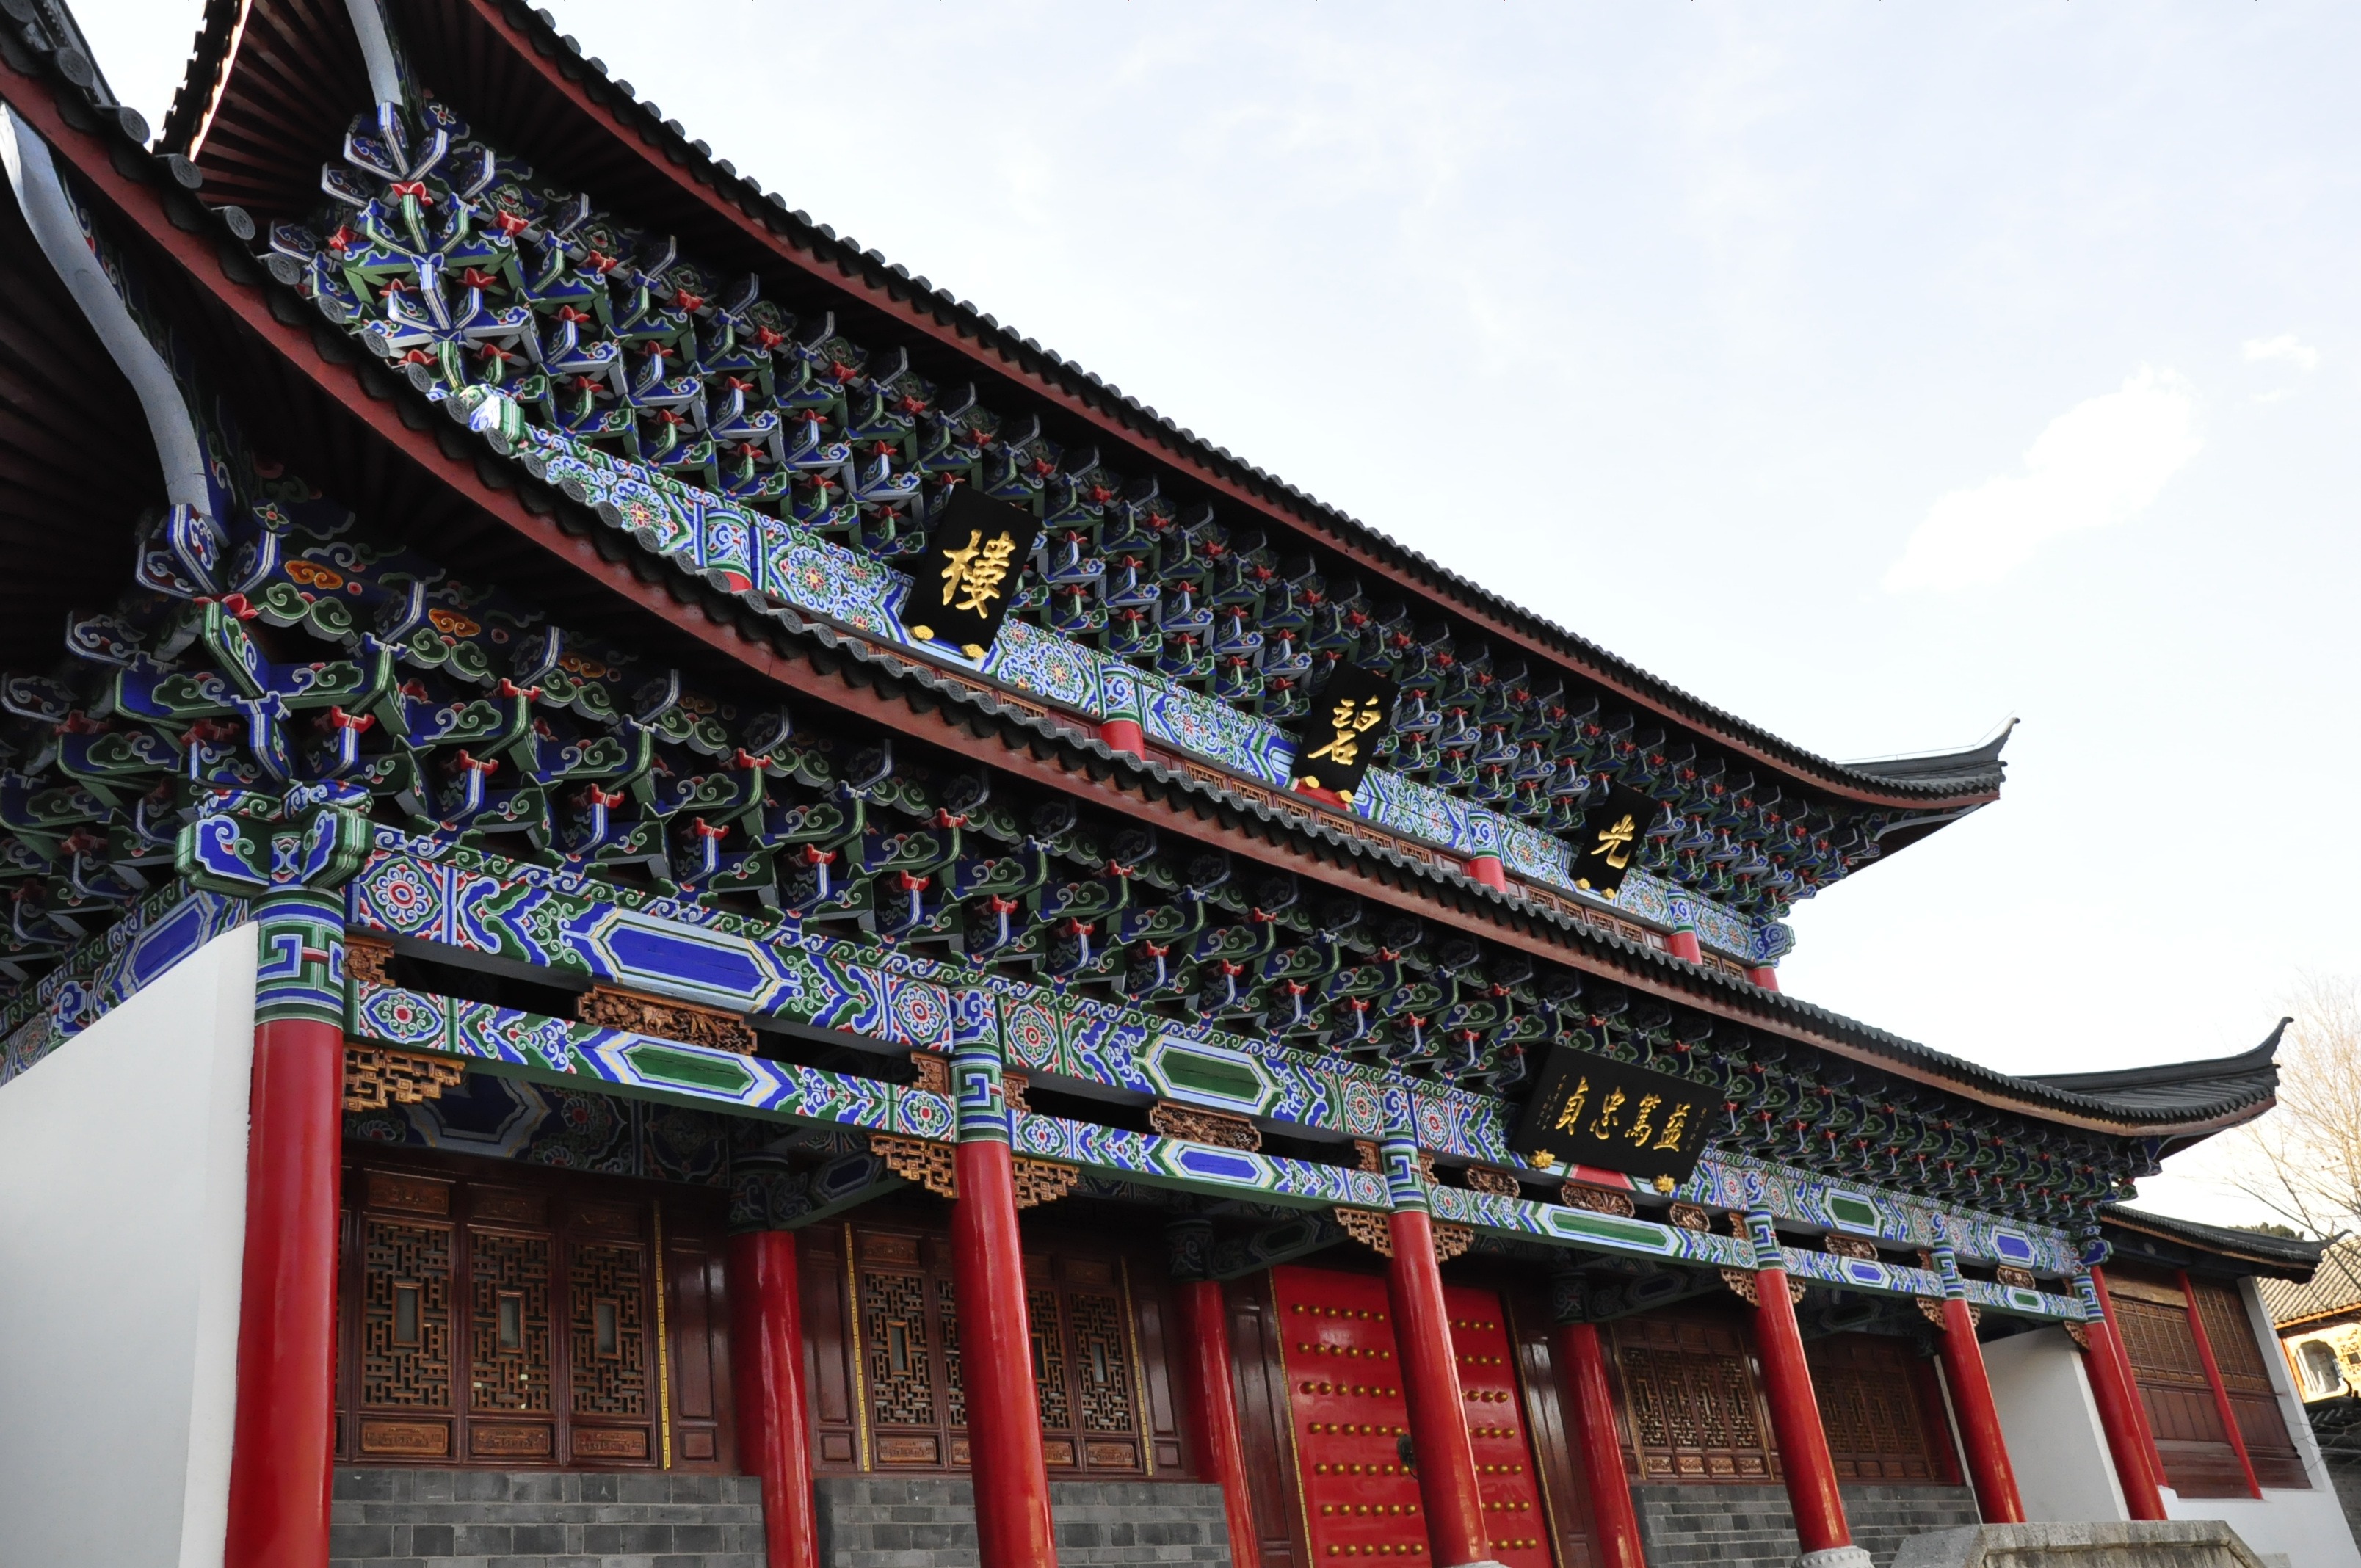
building, palace, place of worship, temple, shrine, history, china, chinese architecture, wat, ancient architecture, hindu temple, historic site, shinto shrine